Kyle Kinane

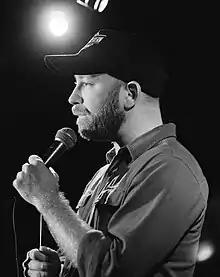
Kyle Kinane in 2013

Kyle Christian Kinane (born December 23, 1976) is an American stand-up comedian and actor from Addison, Illinois.